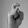
ASL letter: X